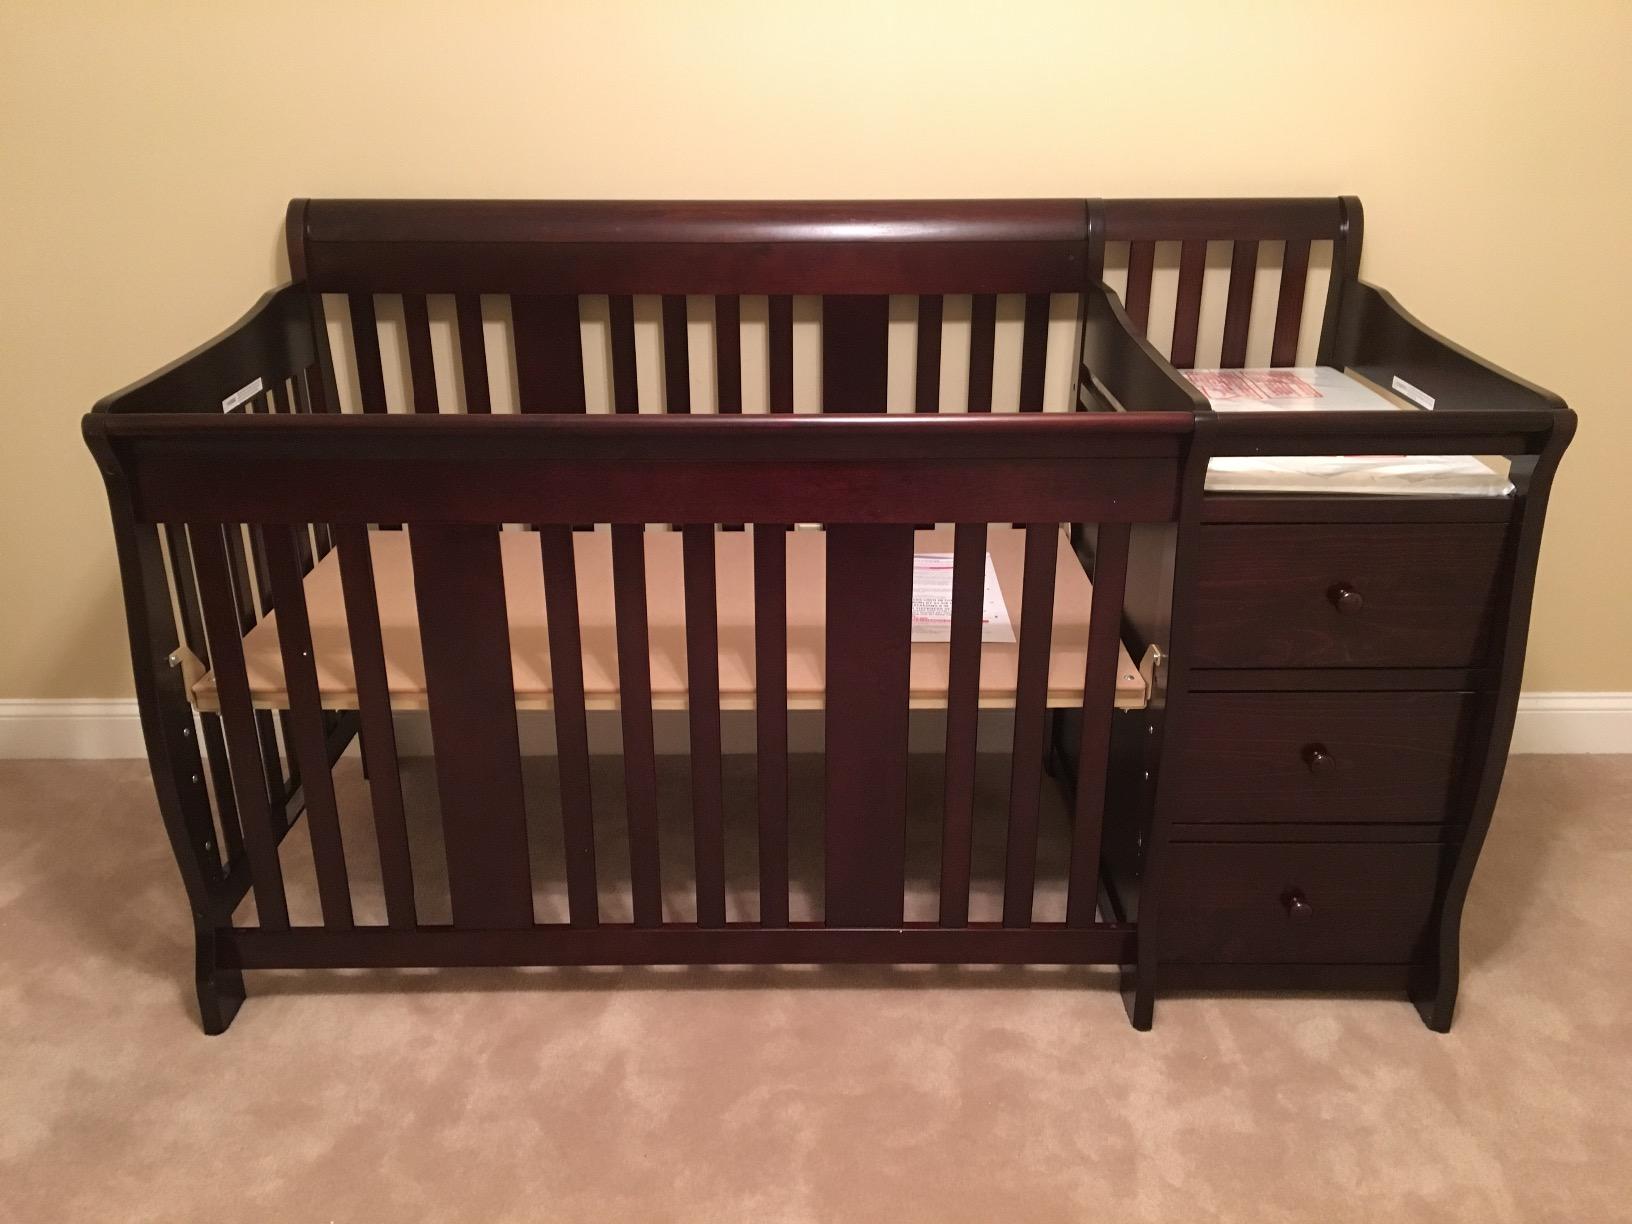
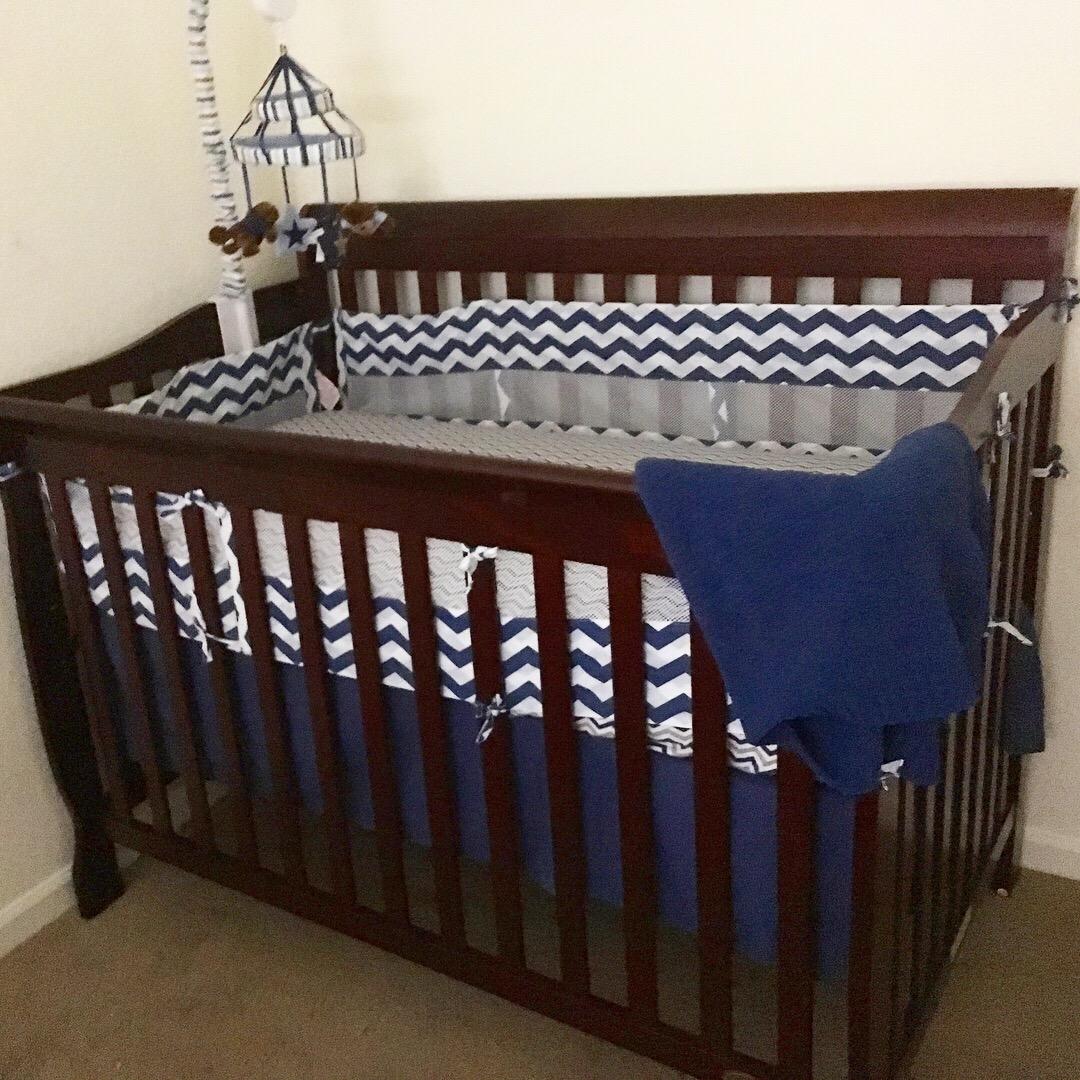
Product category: products_crib
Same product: no